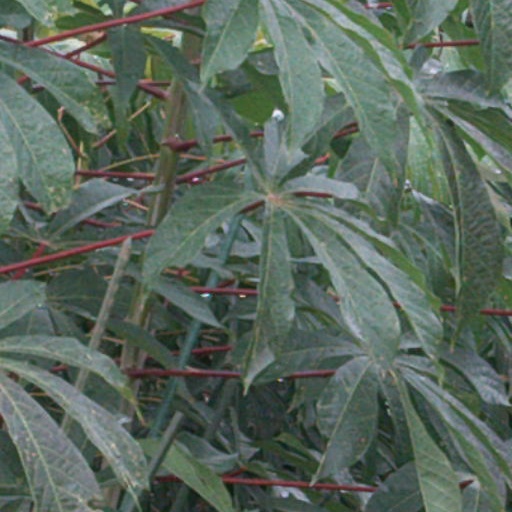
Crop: cassava